Ecliptic

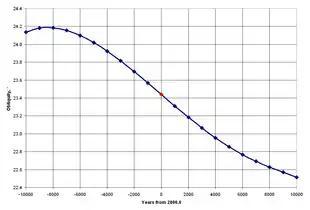
Obliquity of the ecliptic for 20,000 years, from Laskar (1986). Note that the obliquity varies only from 24.2° to 22.5° during this time. The red point represents the year 2000.

Until 1983 the obliquity for any date was calculated from work of Newcomb, who analyzed positions of the planets until about 1895: